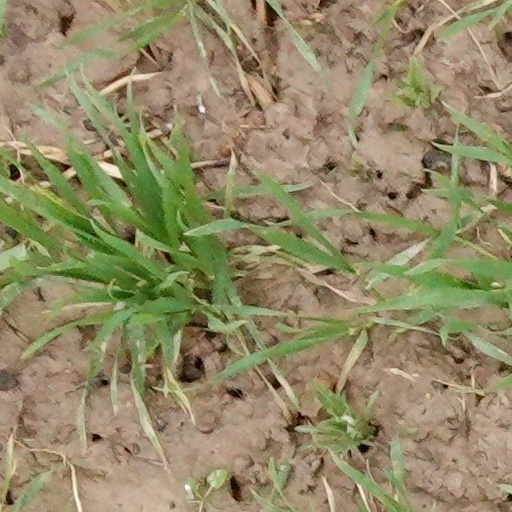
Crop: wheat